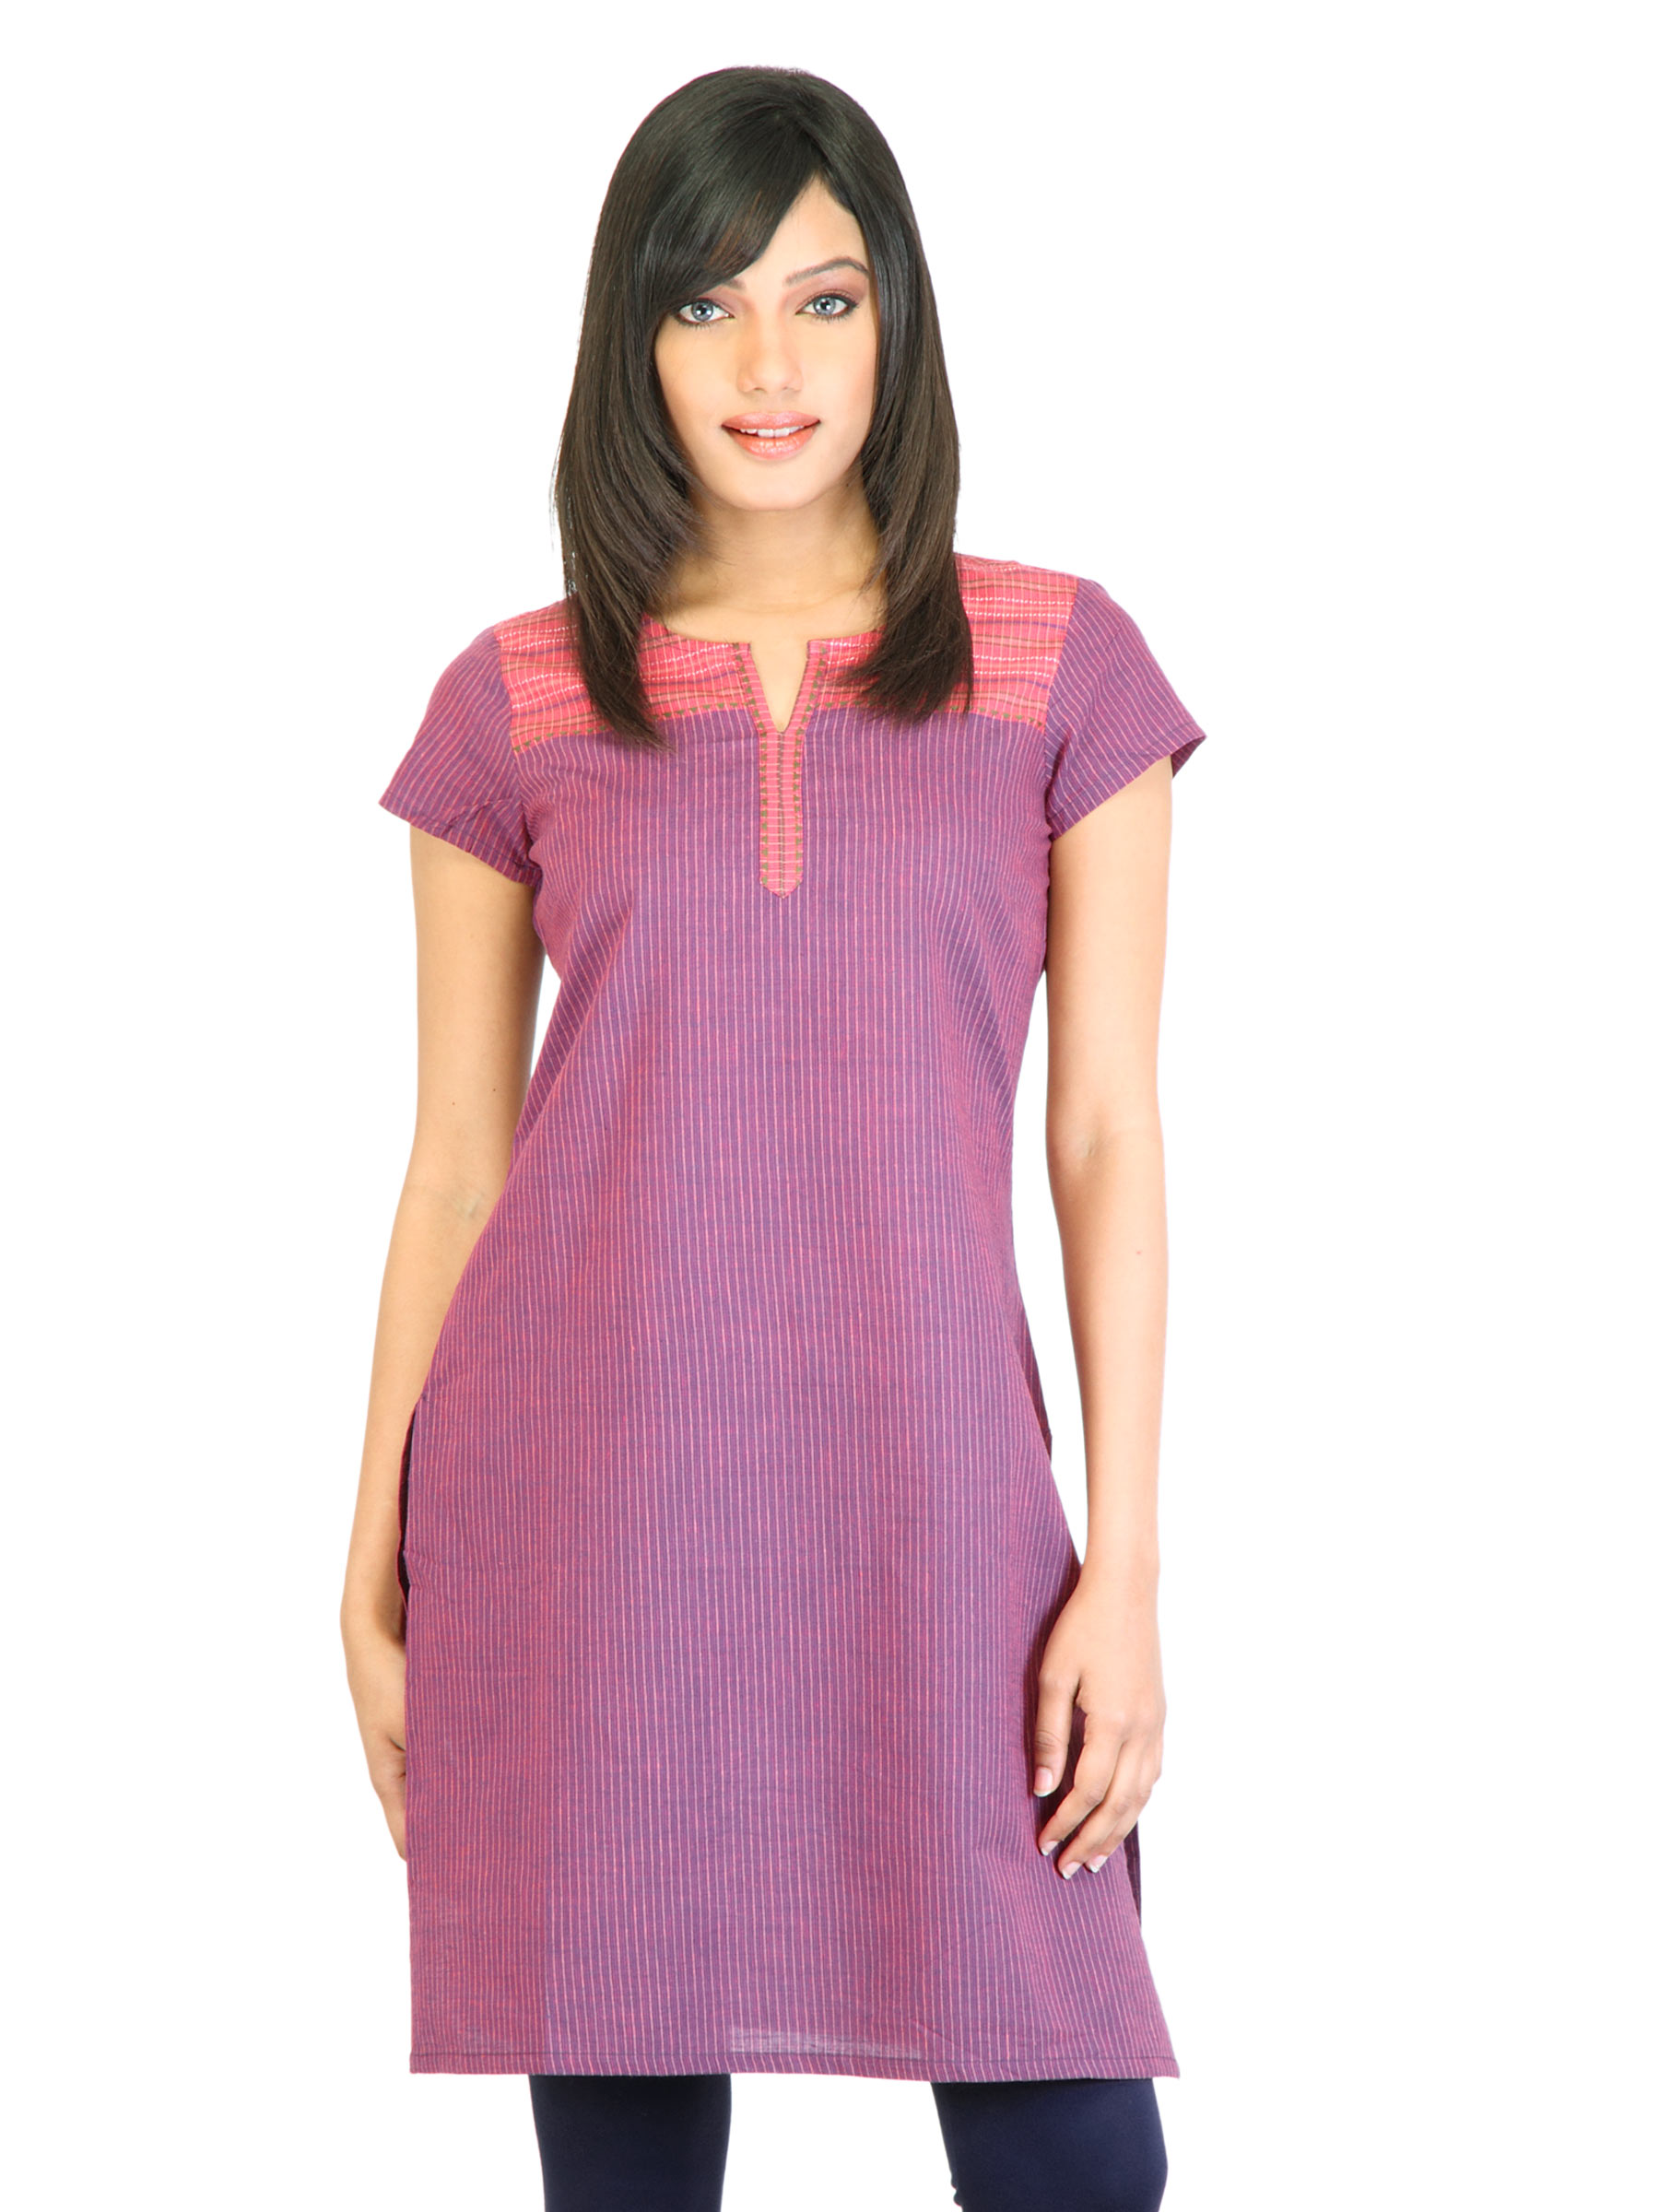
Aurelia Women Purple Striped Kurta
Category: Apparel / Topwear / Kurtas
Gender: Women
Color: Purple
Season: Fall 2011
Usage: Ethnic